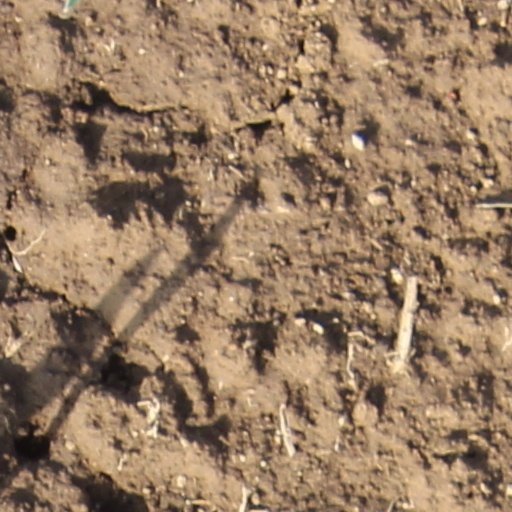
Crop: wheat